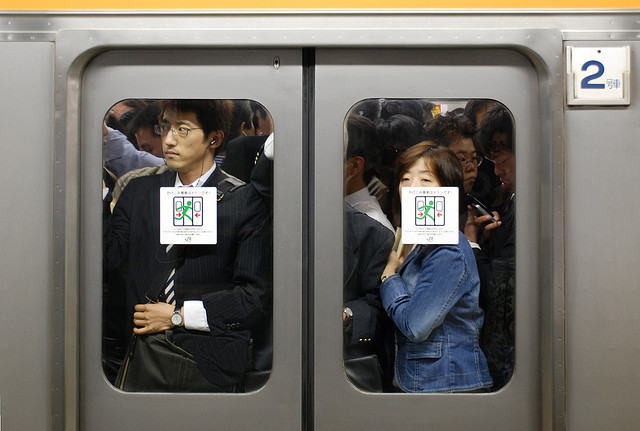
Many people are crowded into a train car.

The people are crowded into the subway train.